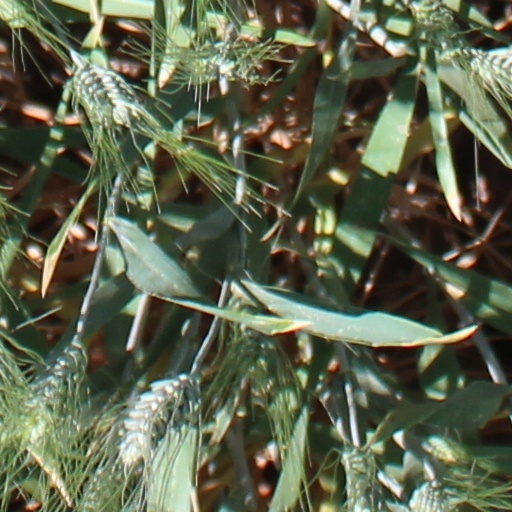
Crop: wheat